More to Be Pitied Than Scorned

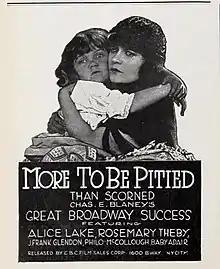

More to Be Pitied Than Scorned is a lost 1922 silent film melodrama starring Alice Lake and Rosemary Theby. It was directed by Edward LeSaint and produced by Harry Cohn.